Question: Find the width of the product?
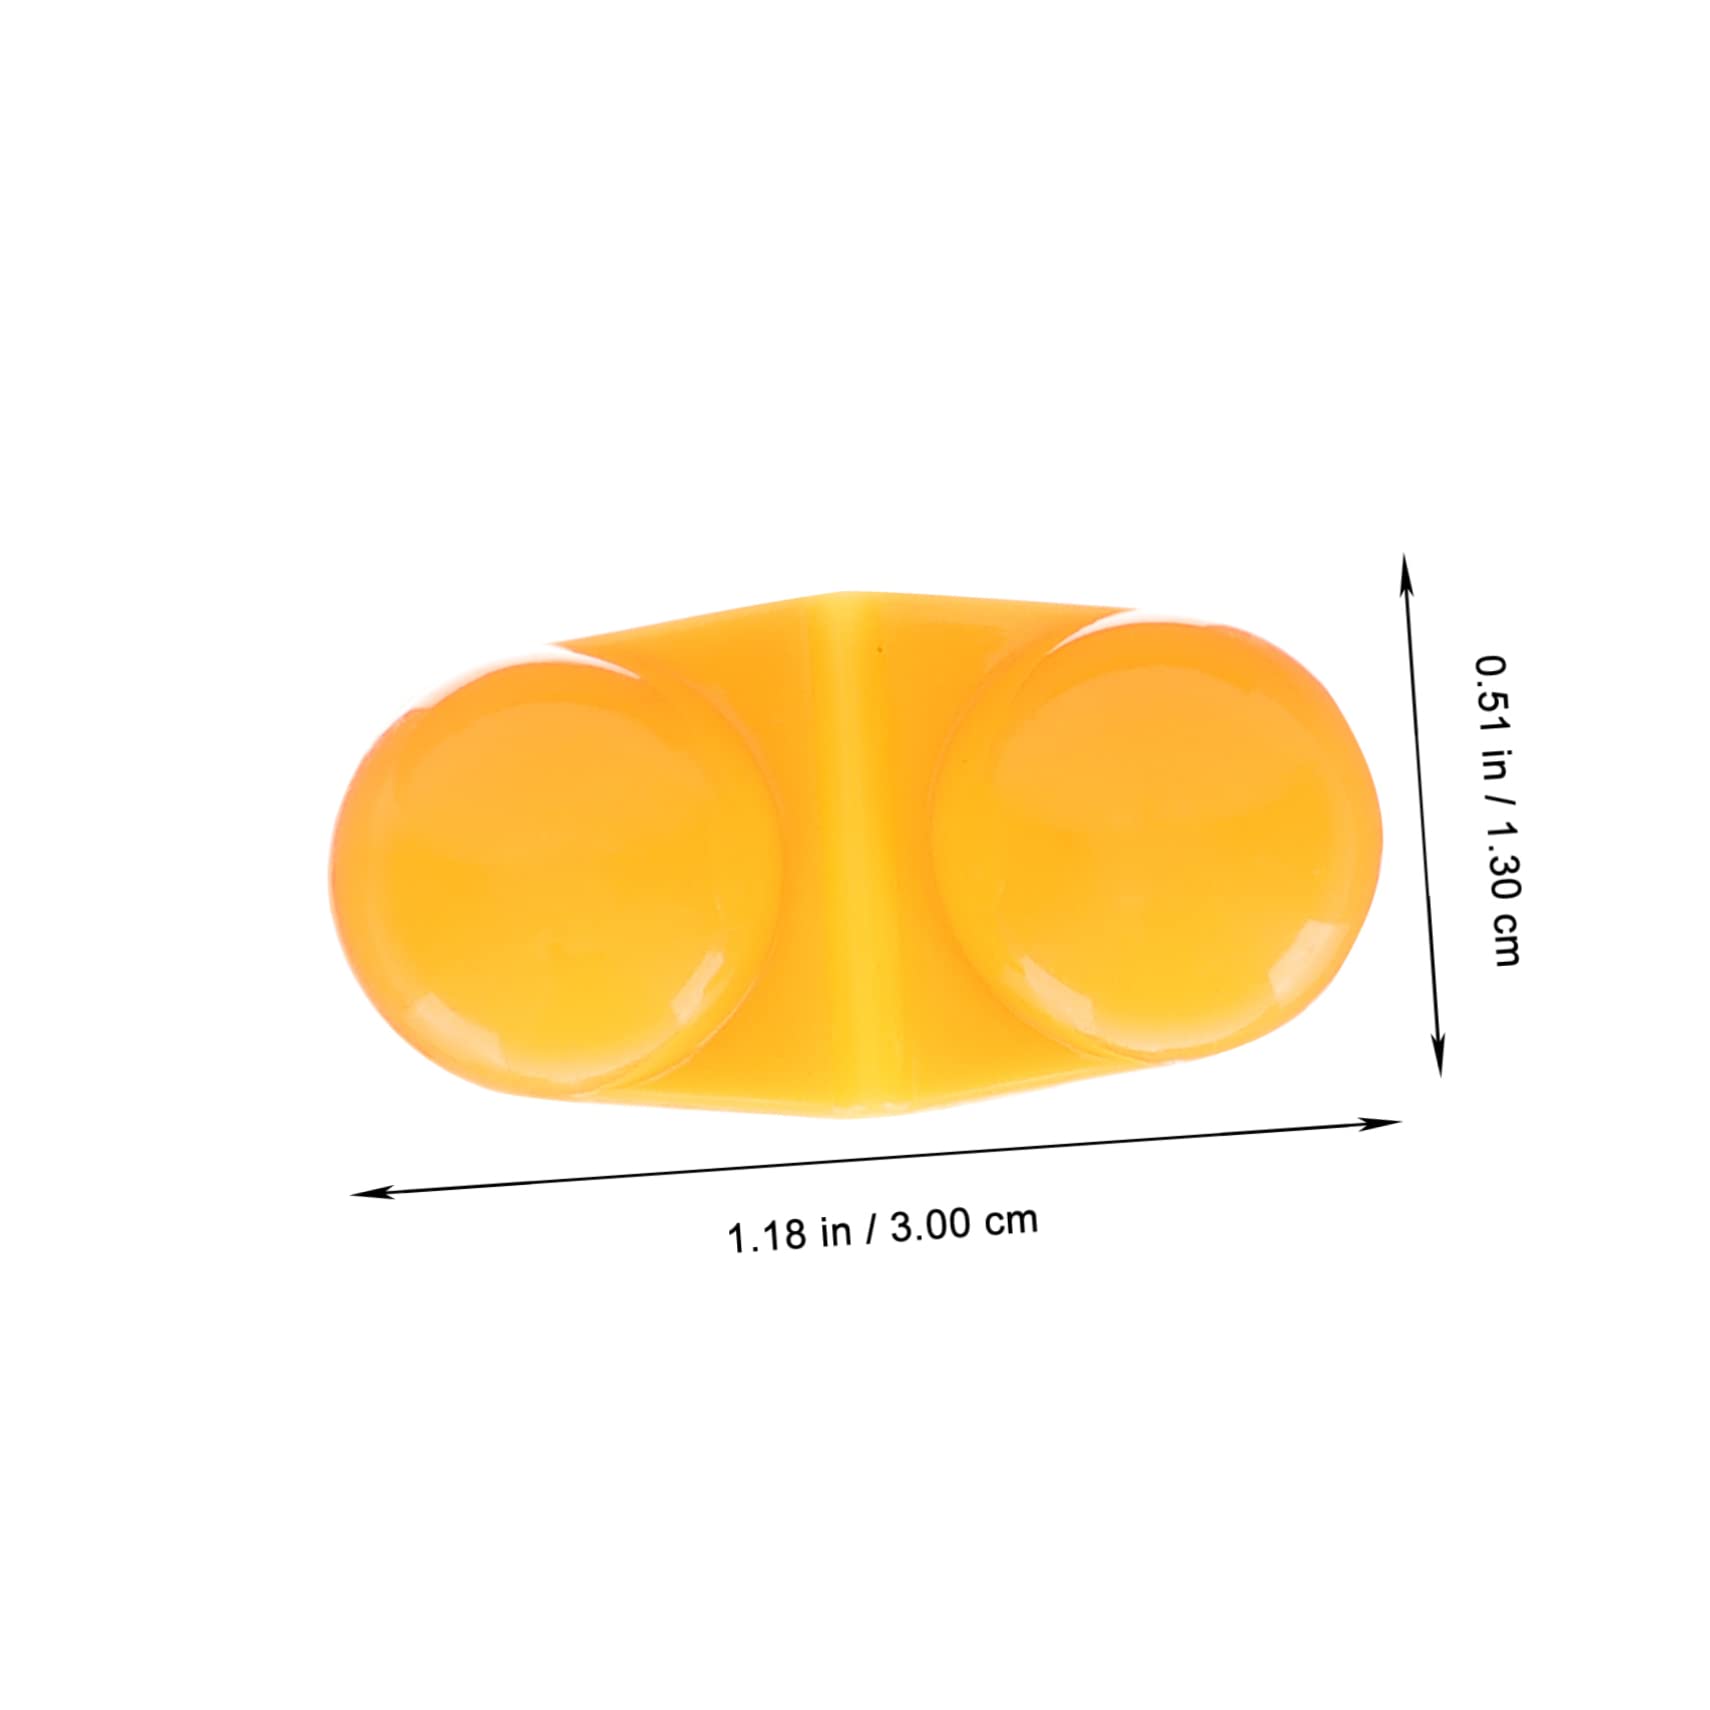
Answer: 0.51 inch